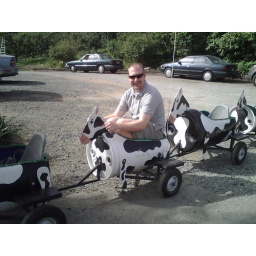
Sitting in the Lucky cow at Smallwoods fruit market.